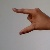
The image shows a hand gesture representing the letter 'Z' in Indian Sign Language.